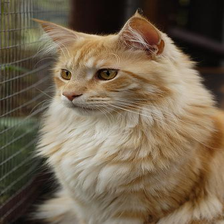
Species: cat
Breed: Maine Coon